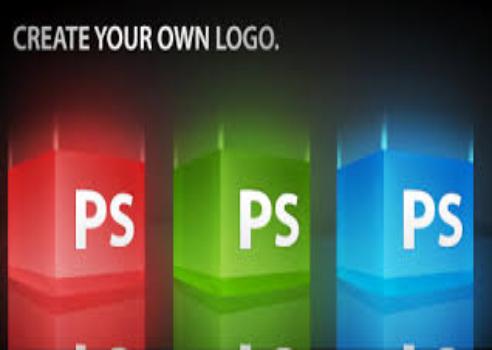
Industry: Others